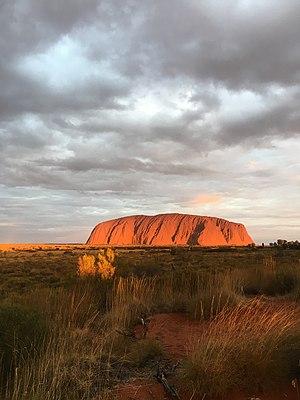
L'Atlas des géographes d'Orbæ est une série d'albums illustrés écrite et dessinée par François Place et publiée en trois tomes entre 1996 et 2000.